Re-education in Communist Romania

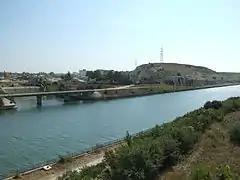
Danube-Black Sea Canal at Murfatlar

Work on the Danube–Black Sea Canal started in summer 1949, following the route marked by the Black Valley, stretching across Northern Dobruja from east toward west. The idea originated from a letter addressed by Stalin to Gheorghe Gheorghiu-Dej in 1948, and its purpose was far more than just for economic reasons. First of all, it was meant to be a social engineering project, with the declared aim of creating new technical and political staff. The communist regime in Bucharest could not finance such a massive undertaking; it was a politically driven project, meant to build up the "New Man", defined by the Marxist–Leninist doctrine.